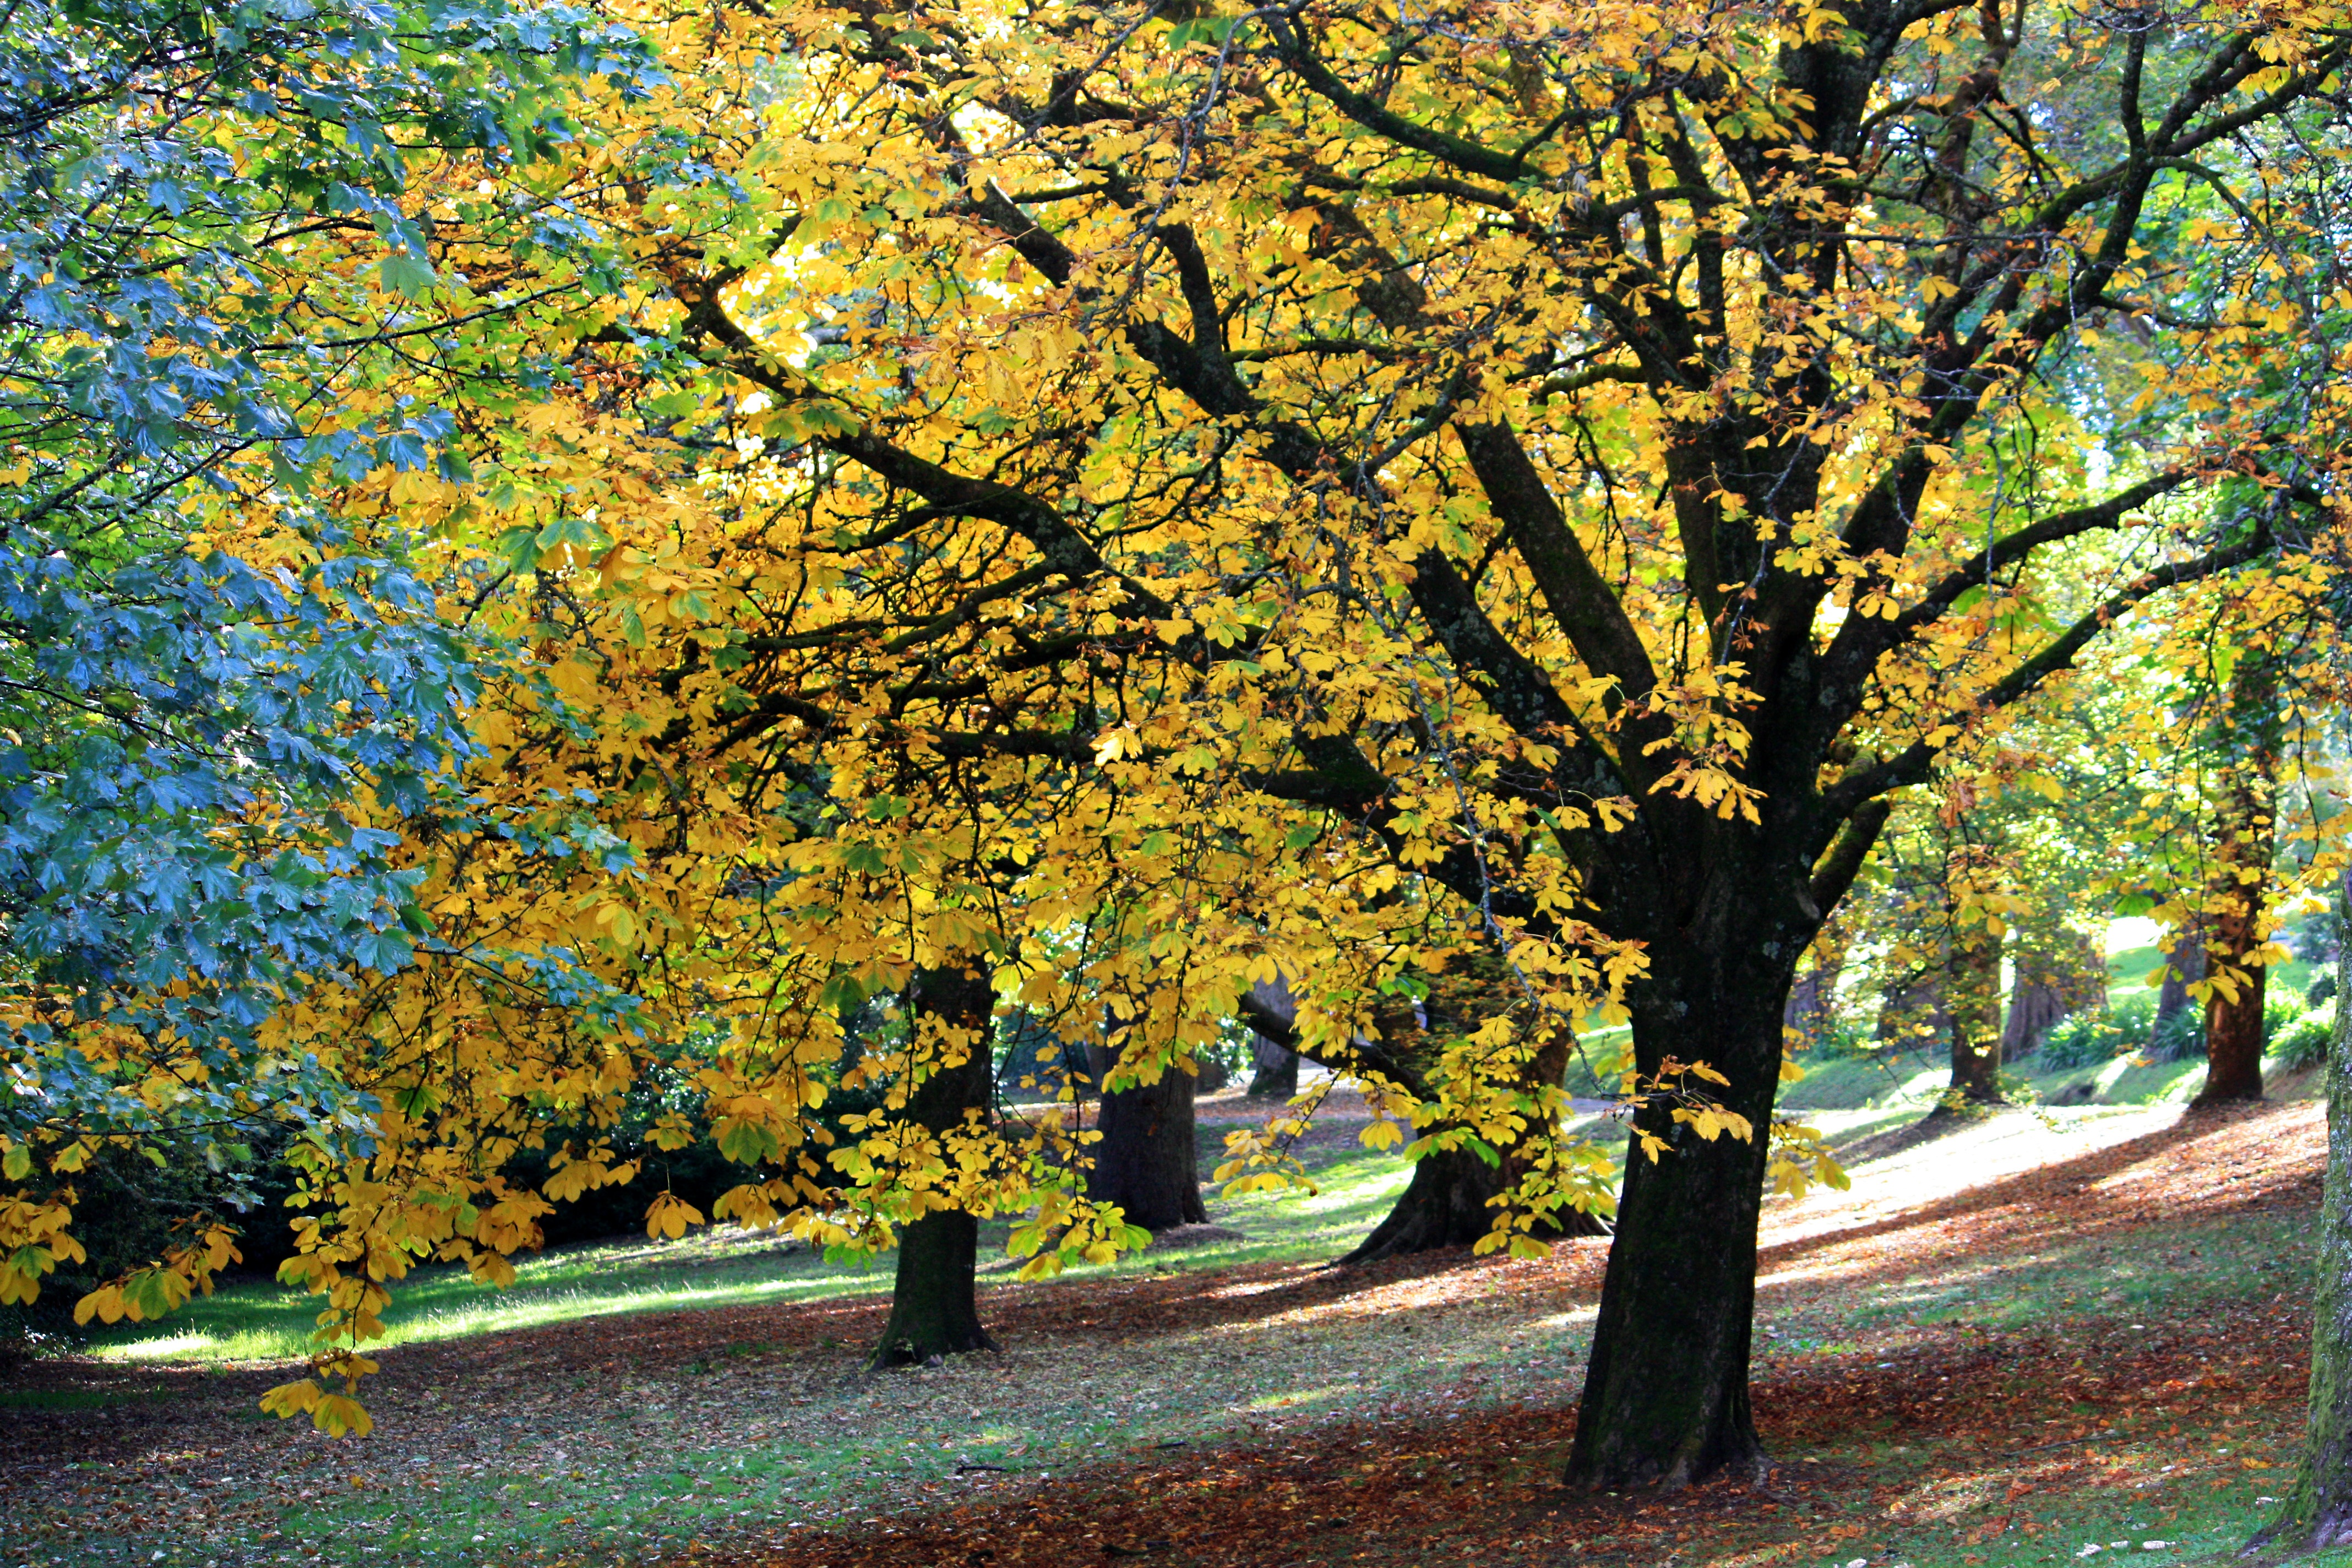
landscape, tree, nature, forest, outdoor, branch, light, plant, countryside, sunlight, leaf, fall, flower, view, land, country, village, environment, foliage, rural, green, golden, color, natural, autumn, park, botany, black, colorful, yellow, garden, flora, season, botanical, leaves, sunny, gold, bright, seasonal, deciduous, grove, scene, woodland, avenues, october, vibrant, autumnal, chestnut, parkland, mature, flowering plant, maidenhair tree, bucolic, old growth, woody plant, land plant